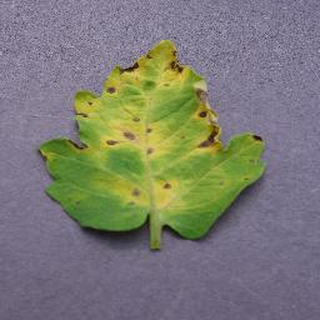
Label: tomato_septoria_leaf_spot